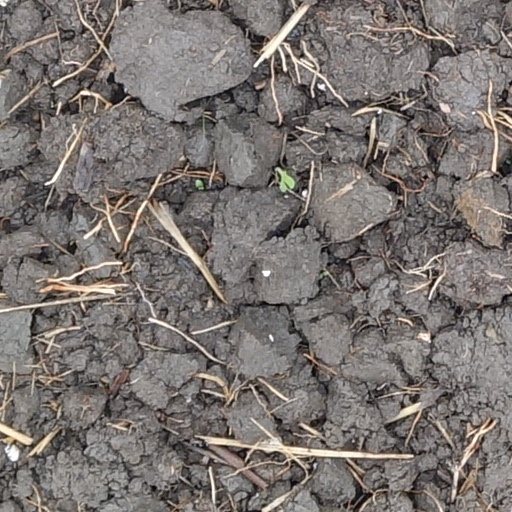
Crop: wheat